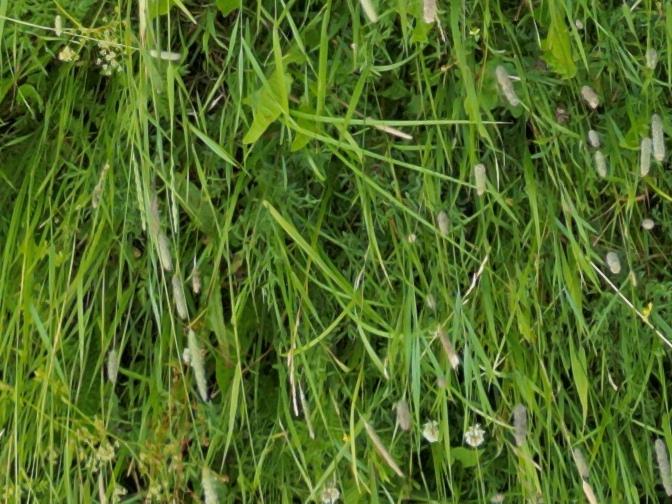
Flowers visible: yarrow flowers